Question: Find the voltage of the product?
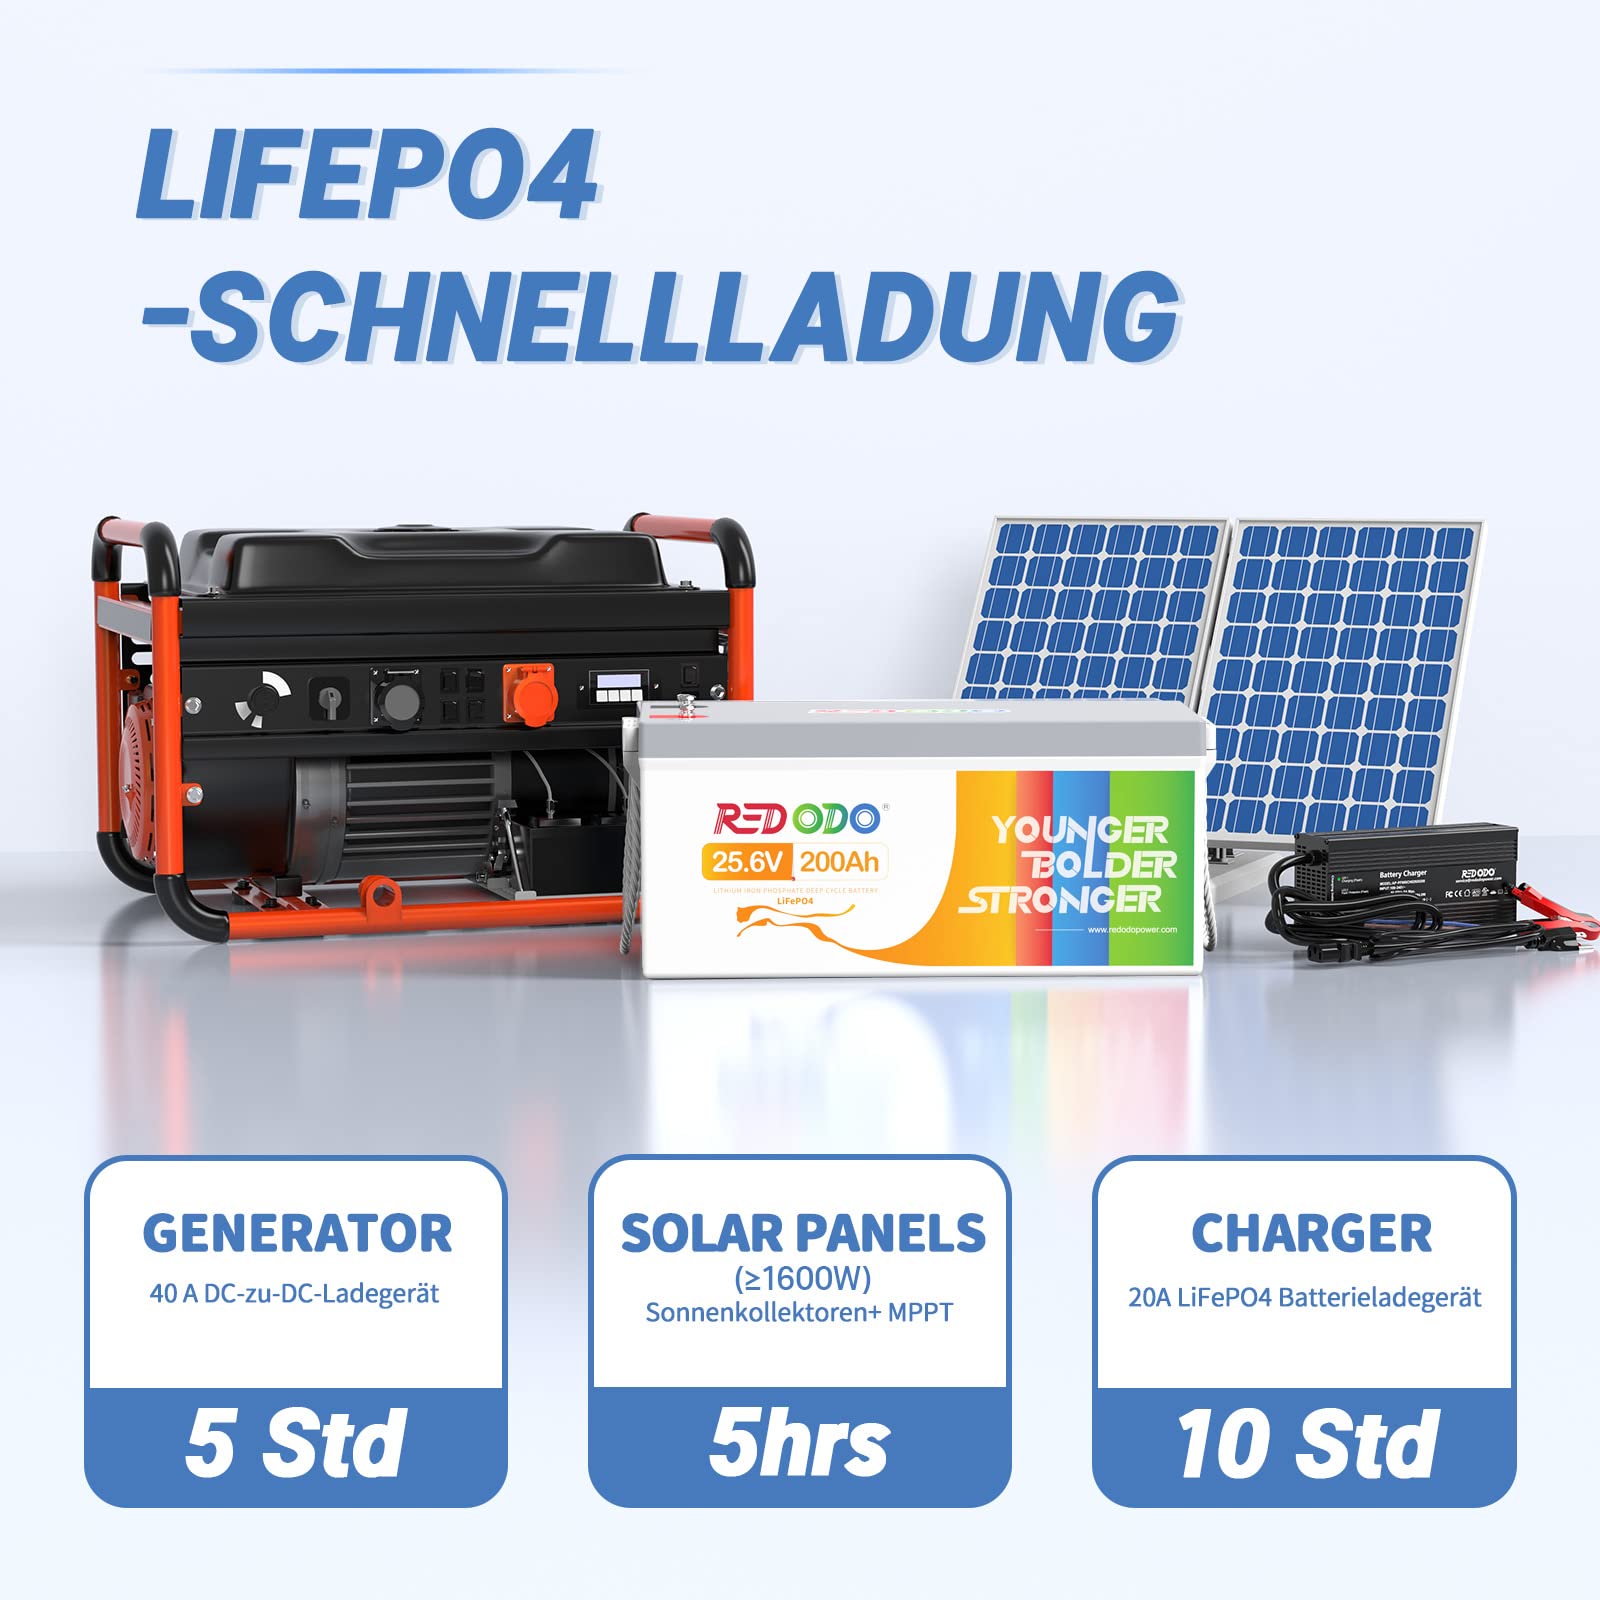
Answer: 25.6 volt